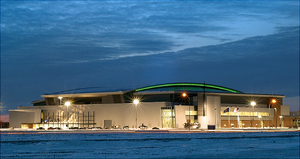
Alerus Center est un édifice faisant office de salle omnisports, salle de spectacles et de palais des congrès situé à Grand Forks, ville américaine du Dakota du Nord. Il est inauguré le 10 février 2001 et est géré par la ville de Grand Forks. La salle a une capacité maximale de 21 000 places.